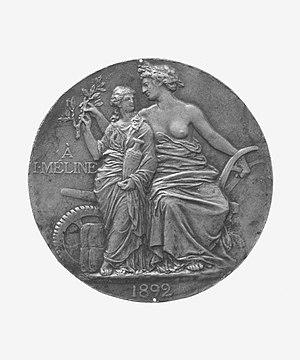
Cette page concerne l'année 1892 du calendrier grégorien.